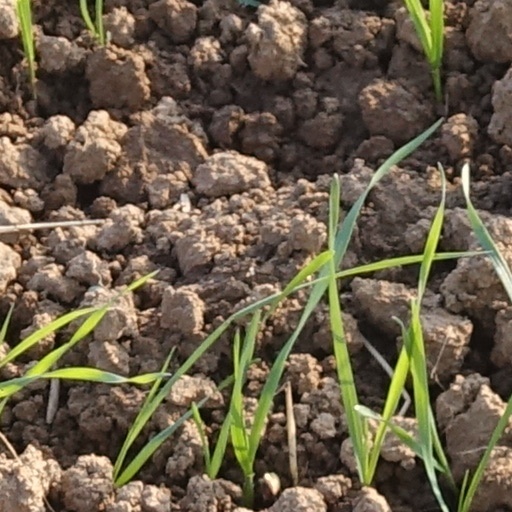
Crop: wheat